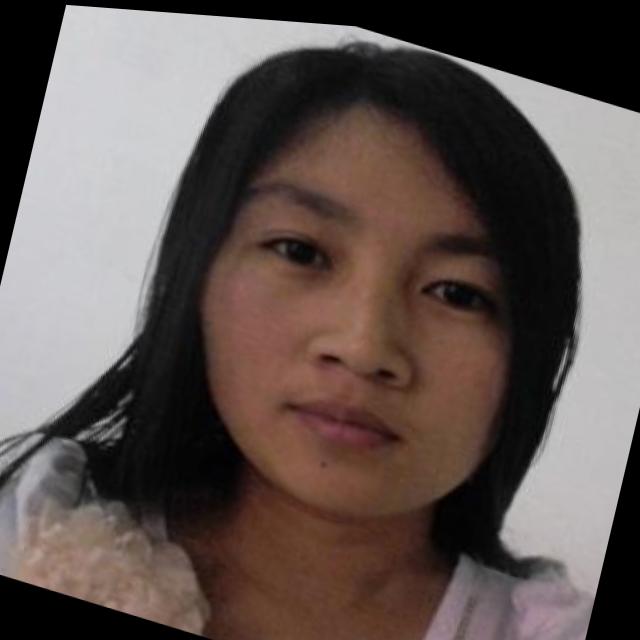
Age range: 21-44